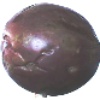
Label: passion_fruit